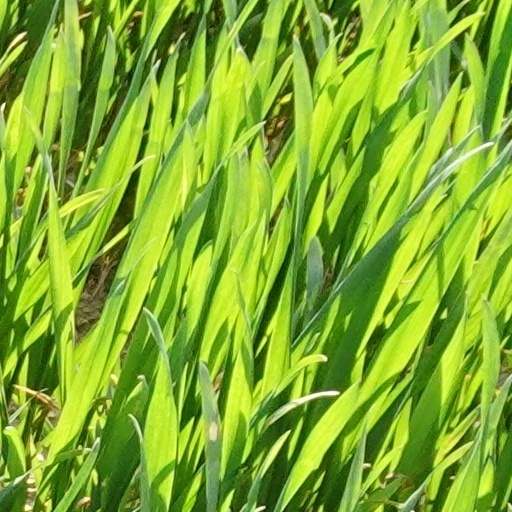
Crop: wheat